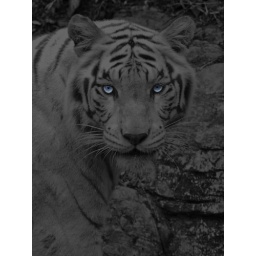
Layer masks were used to bring out the blue eyes of the tiger in this image.